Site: brandenburg
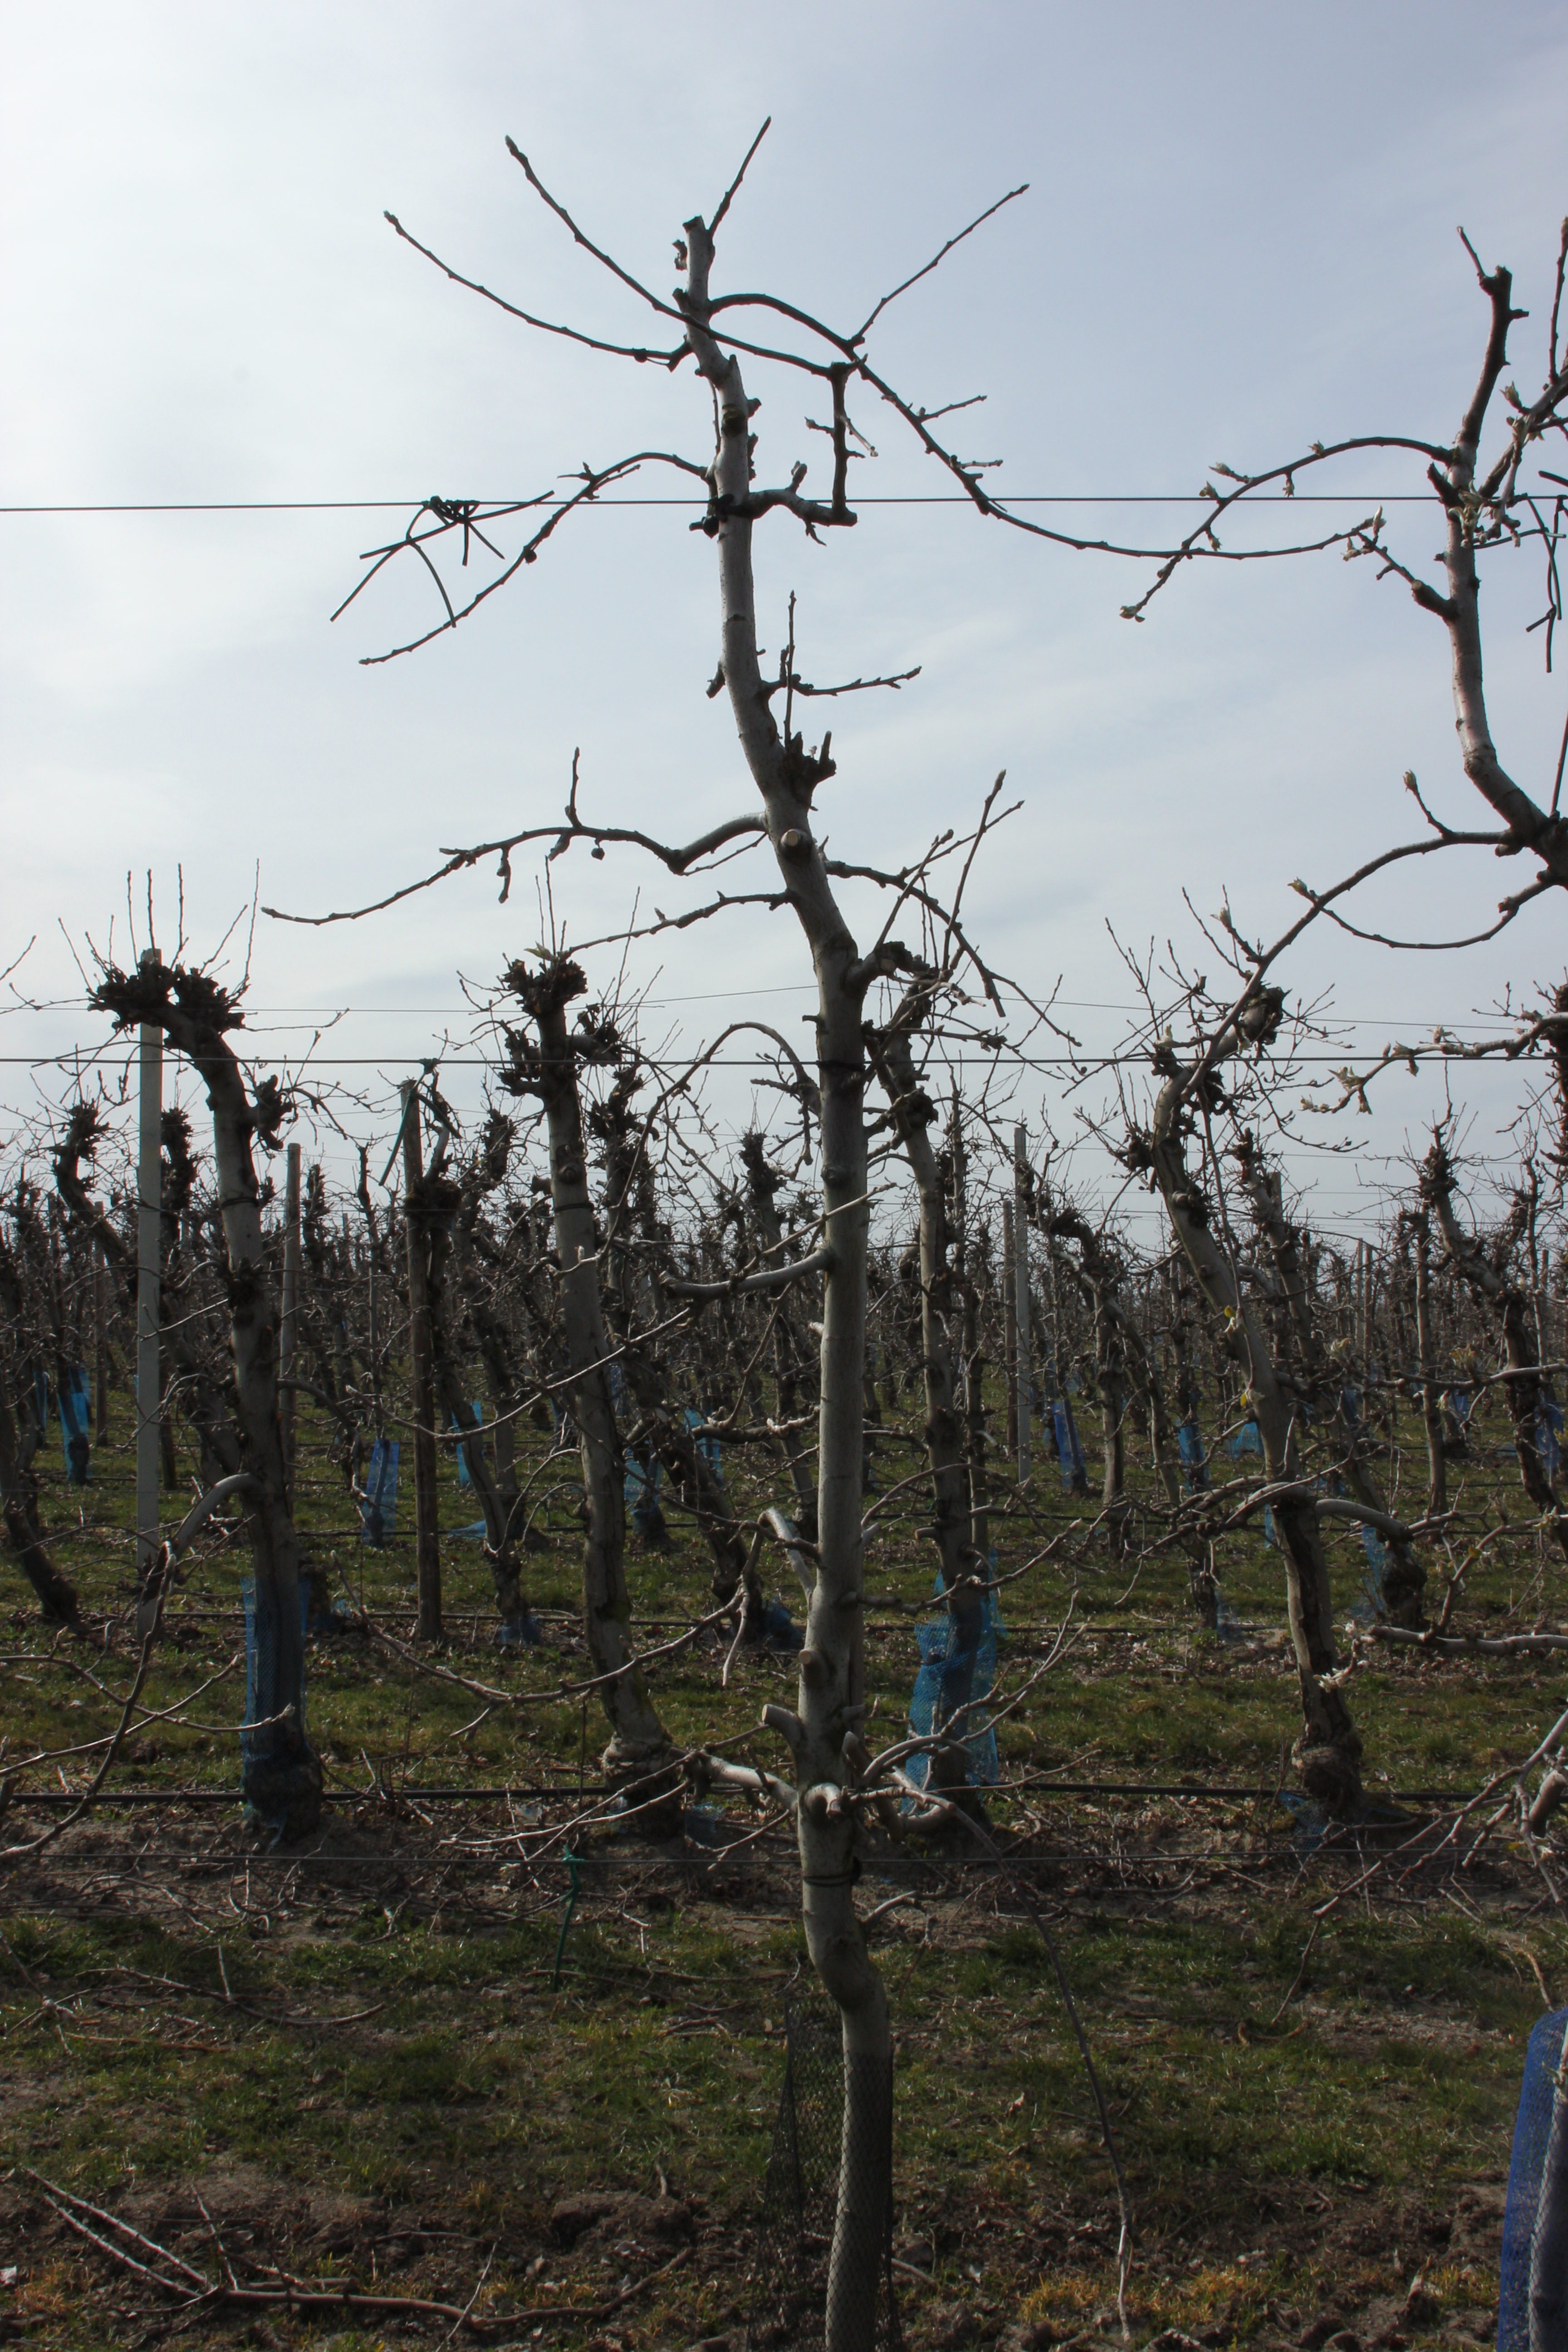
Growth stage (BBCH 54): Inflorescence emergence